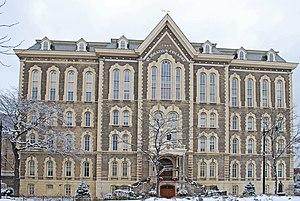
Cet article concerne l'éducation à Chicago. Le système éducatif de la ville de Chicago, dans l'État de l'Illinois, est vaste car il fait partie des plus grands organismes scolaires d'Amérique du Nord. Il comprend de très nombreuses écoles publiques primaires et secondaires, des écoles privées, des écoles spécialisées et plusieurs universités, dont certaines comptent parmi les plus prestigieuses du pays. Avec près de 397 000 étudiants inscrits, Chicago renferme dans ses limites communales le troisième plus grand district scolaire municipal aux États-Unis, connu comme étant le Chicago Public Schools.